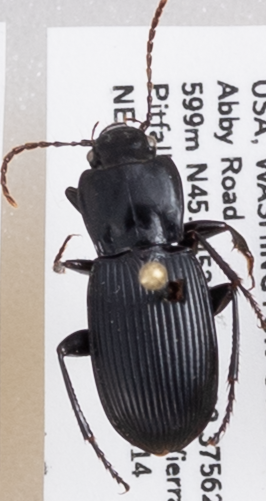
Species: Pterostichus herculaneus
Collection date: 2019-05-14
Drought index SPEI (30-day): -2.09
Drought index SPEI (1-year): -2.09
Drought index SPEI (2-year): -2.09